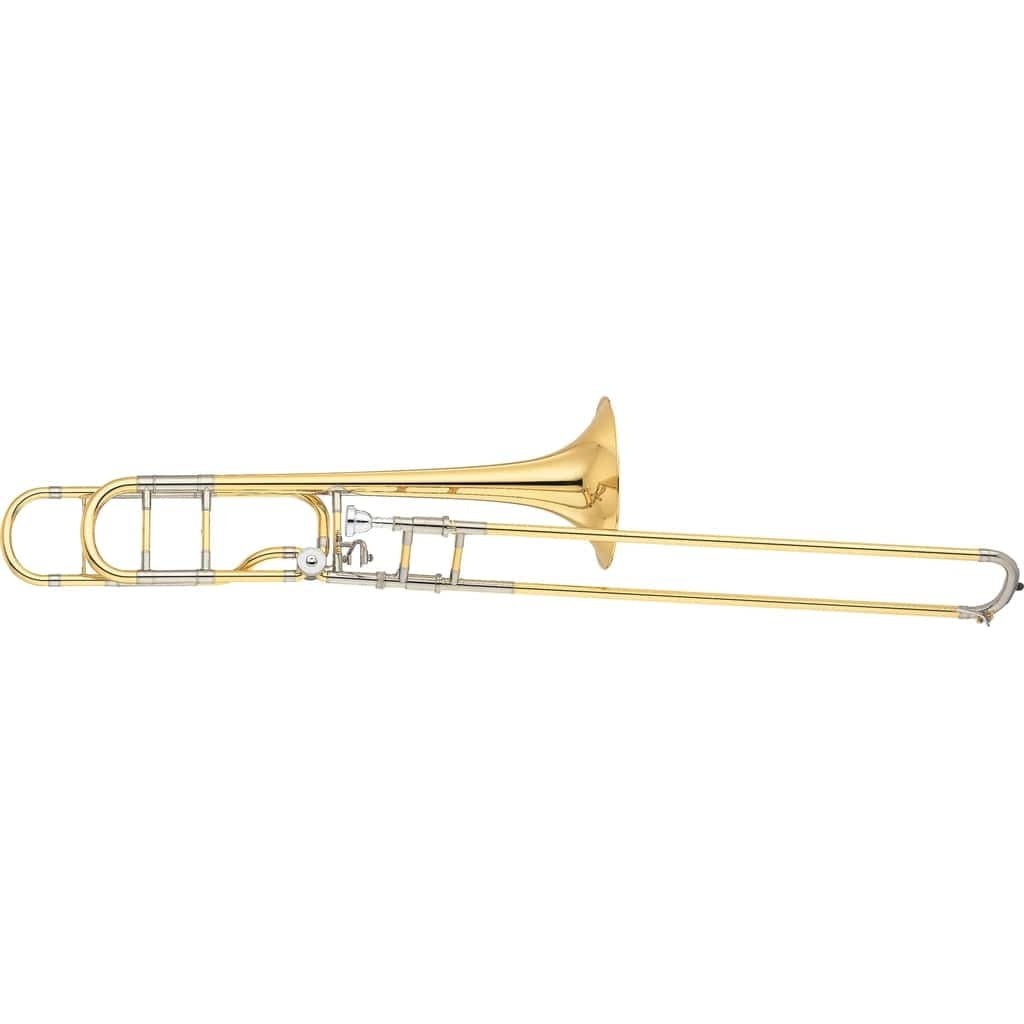
Yamaha YSL-882OR Xeno Professional F-Attachment Trombone - Clear Lacquer with Yellow Brass Bell
Even, Balanced Sound and Feel Yamaha’s YSL-882OR Xeno Professional F Attachment Trombone delivers a tone fit for professionals. More than 30 years of research and development in collaboration with leading musicians went into building this magnificent Xeno Series tenor trombone. The hand-hammered 8-2/3-inch yellow brass bell has thick walls to provide impressive projection and control. It has reversed tuning slides for an open playing feel. You can hear the Yamaha difference in how the bell responds as you crescendo into a solo passage. You can feel the difference in the way it plays. The narrow, speedy slide effortlessly keeps up with ever-increasing tempos. When you engage the F attachment, the open-wrap design lessens resistance so that you can hit the lowest notes in your register with ease. From glorious melodies to rounded rhythms and everything in between, this horn is more than capable of keeping up with the most demanding players, not to mention the most technical scores. Like all Yamaha products, the YSL-882OR is built with pride. It's subjected to the highest quality control standards before shipping to Irvine Art & Music, ensuring it will function perfectly for decades to come. Engineered for the discerning player Do you need a trombone that will cover all types of symphonic playing scenarios? If so, the Yamaha YSL-882OR Xeno Professional F Attachment trombone is an excellent choice. This trombone has a 0.547-inch bore for a focused sound. It has reversed tuning slides for unrestricted airflow. You’ll especially appreciate the difference when you’re using the attachment. At Irvine Art & Music , we appreciate the consistent and even triggering provided by the balanced response rotor. Other thoughtful design features include a rounded slide crook for faster response, pressure-formed tubing for smoother airflow, and an included counter-balance weight. Ultra-responsive yellow brass bell Yamaha fitted the YSL-882OR with a yellow brass bell for hall-filling projection and supreme clarity. The 1-piece, hand-hammered design showcases showstopping tone and response. Furthermore, its larger 8-2/3-inch diameter gives the horn an expansive dynamic range and a pleasant singing quality. Yellow brass is a favorite bell material among trombonists here at Irvine Art & Music . Yellow brass devotees report that the alloy reacts favorably to a player’s unique playing style, encouraging the user to reach new playing heights each time they play. The YSL-882OR’s outstanding sound is sure to impress you and your audience. Yamaha Xeno Series trombones Yamaha believes that nothing should stand in the way of your tone. That’s why they developed their world-renowned Xeno Series trombones. Pronounced “Zee-no,” these brass instruments are designed with players in mind. They offer outstanding power and projection with ample warmth for symphonic settings. More than 30 years in the making, Xeno trombones were designed with input from the world’s leading players, incorporating their experience and talent to produce outstanding instruments with the features and performance that pro-level players demand. Yamaha YSL-882OR Xeno Professional Trombone Features: Professional level tenor trombone with F attachment Reverse tuning slides lessen wind resistance 0.547-inch bore transmits a warm, symphonic tonal quality Open-wrap F attachment for a barely-there playing feel 8-2/3-inch yellow brass bell sings out with bright, cutting clarity Yellow brass outer slide and nickel silver inner slide combine for easy movement Balanced response rotor system provides a smooth transition when engaging the attachment Mechanical linkage delivers a smooth, reliable response Clear lacquer finish adds a subtle warmth Includes SL-51C4L mouthpiece and case Tech Specs Type: Tenor Key: Bb with F Attachment Wrap: Open Valve: Balanced Response Rotor Level: Professional Finish: Clear Lacquer Bore: Large, 0.547" Bell: 8.6", Hand-hammered 1-piece Bell Material: Yellow Brass Inner Slide: Nickel Silver Outer Slide: Yellow Brass Mouthpiece: SL-51C4L Additional Features: Reversed Tuning Slides Case/Gig Bag: Hardshell Case Manufacturer Part Number: YSL-882OR
Brand: Yamaha
Category: Arts & Entertainment > Hobbies & Creative Arts > Musical Instruments > Brass Instruments > Trombones > Tenor Trombones